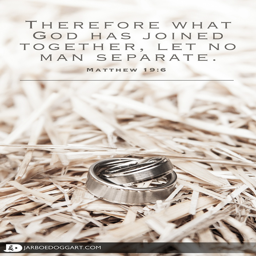
beautiful picture of the bride and groom 's wedding rings with a quote from the verse , therefore what deity has joined together , let no man separate .